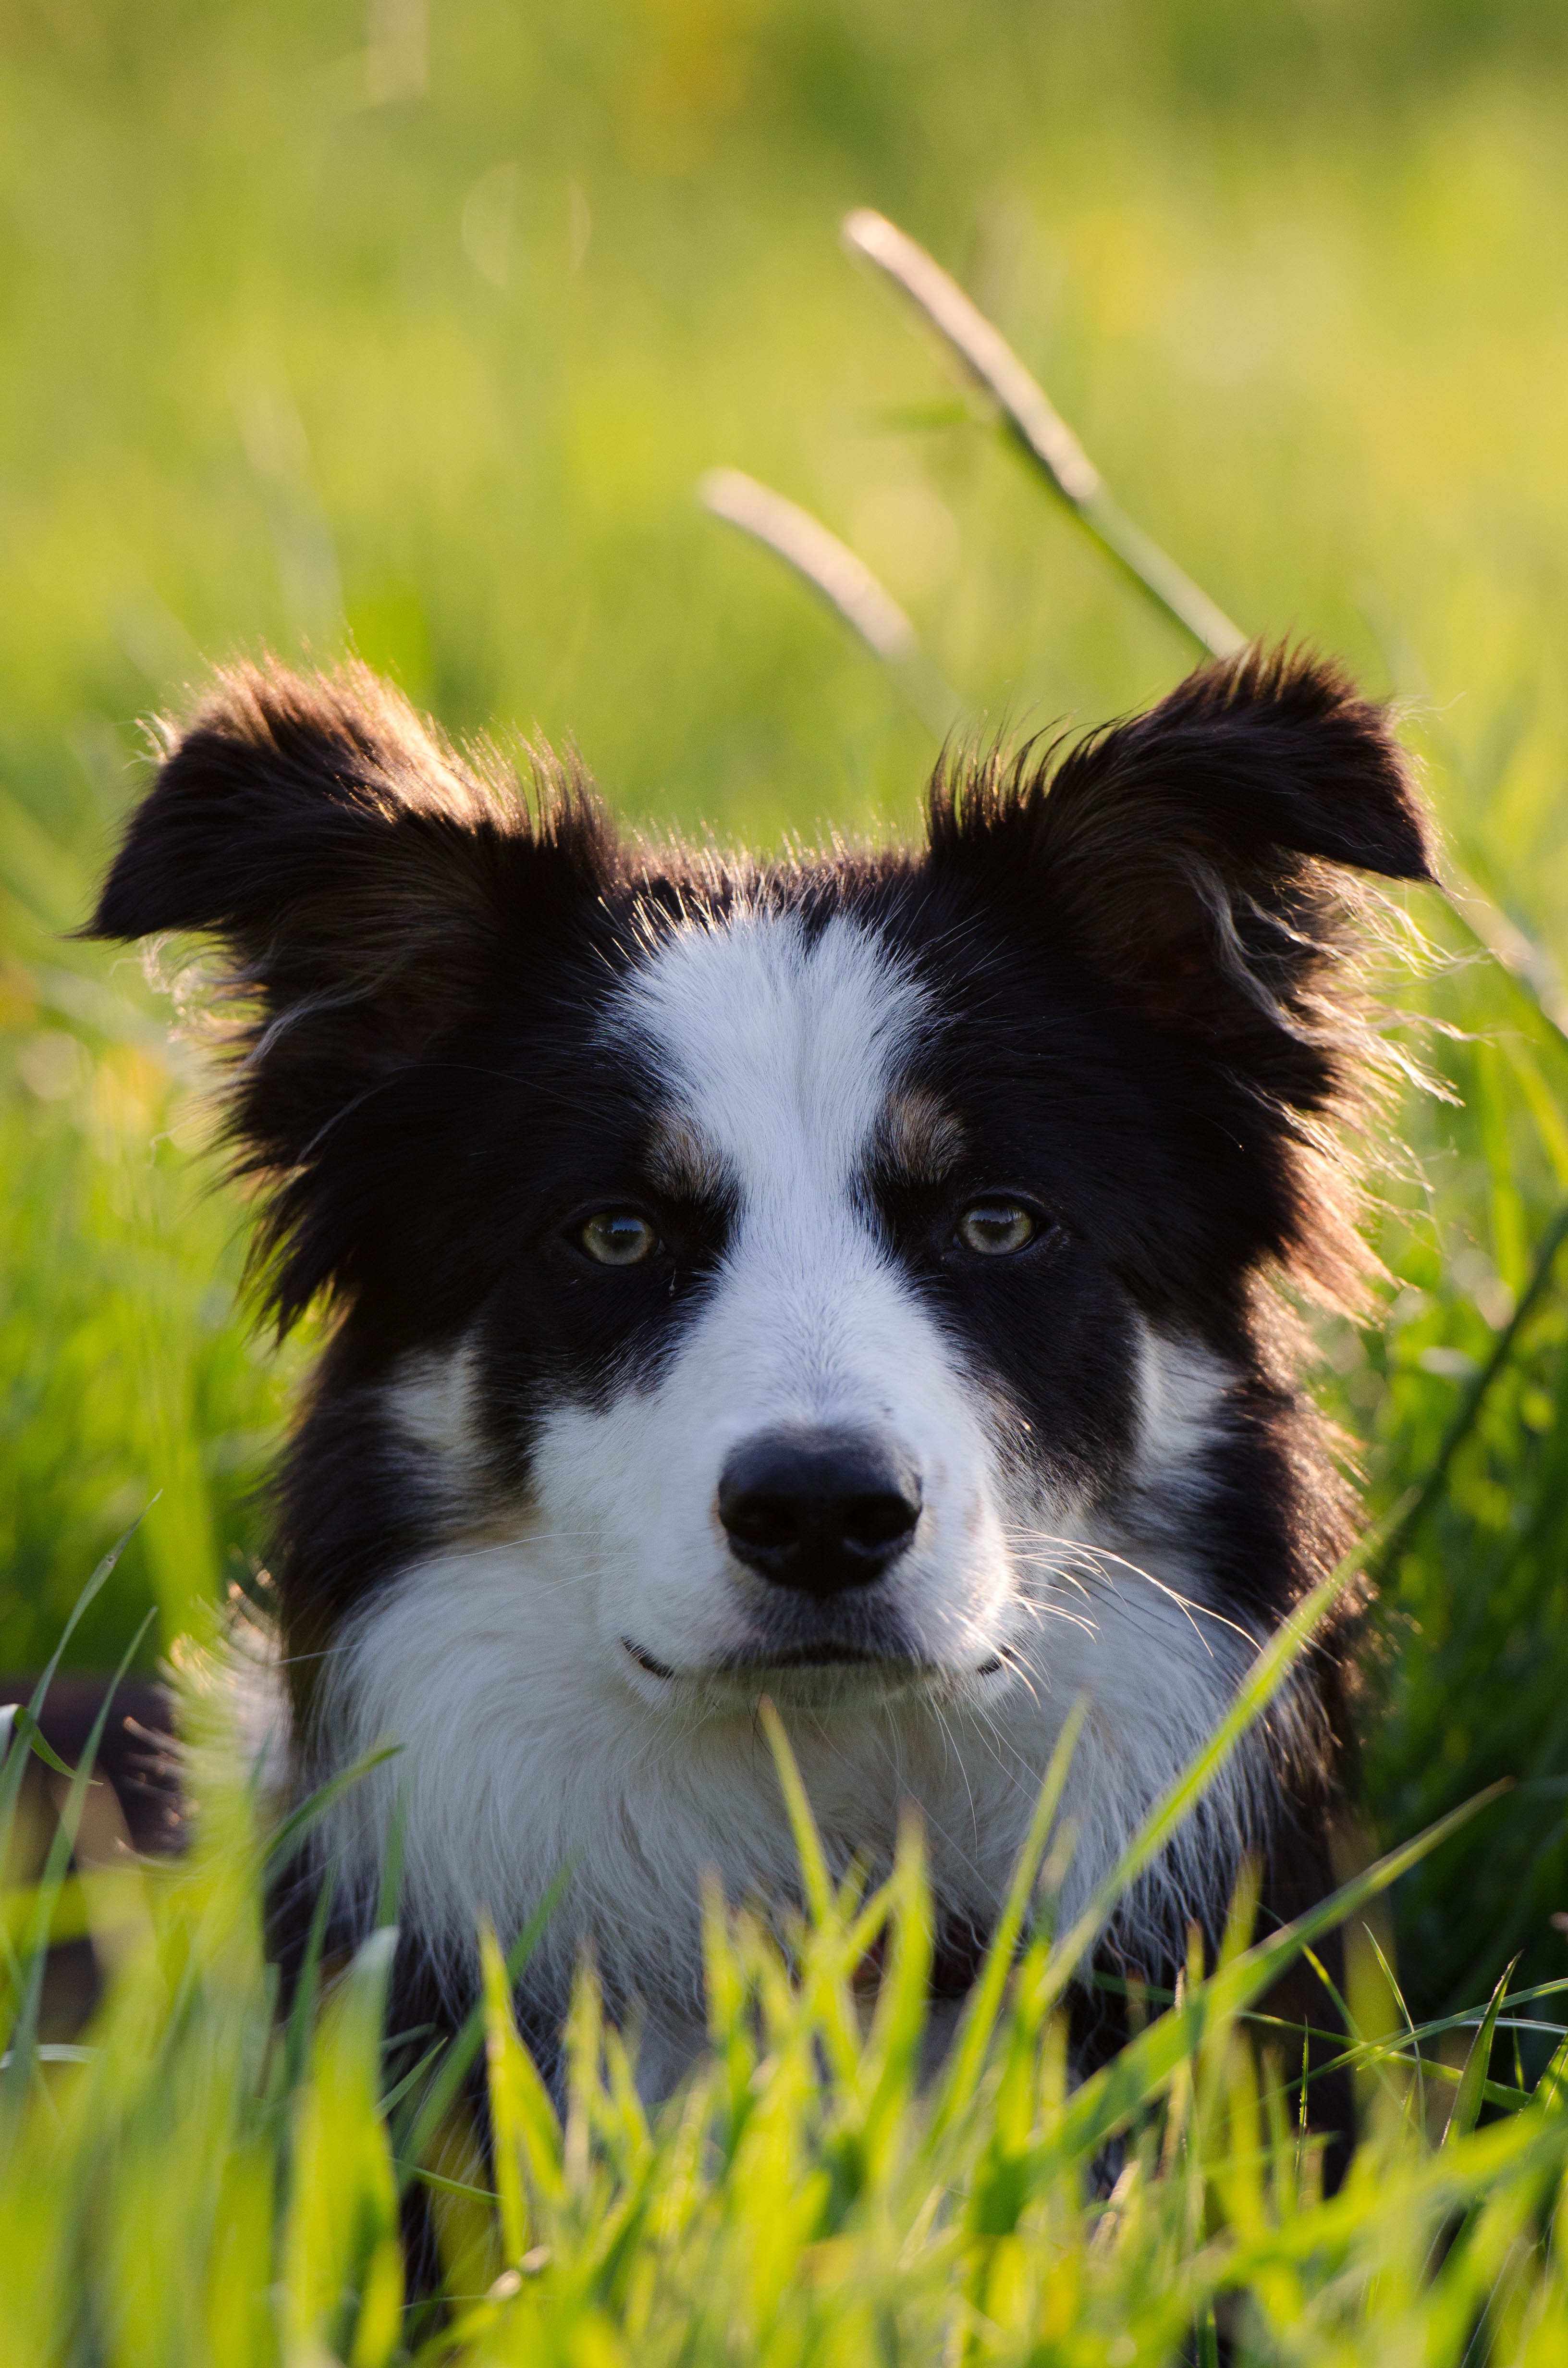
grass, puppy, dog, portrait, mammal, border collie, vertebrate, dog breed, british sheepdog, three coloured, shetland sheepdog, dog like mammal, dog breed group, miniature australian shepherd, icelandic sheepdog